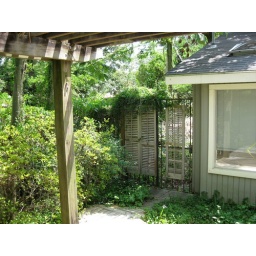
The window to the left of the gate is into the master bathroom in front of the garden tub